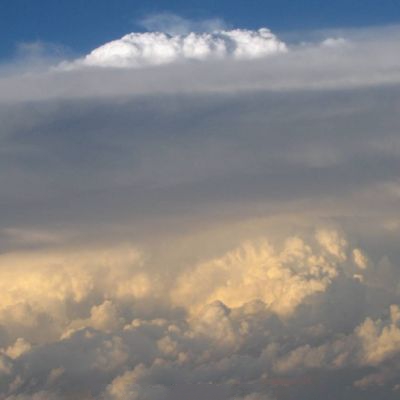
Cloud type: Cumulonimbus (Cb)